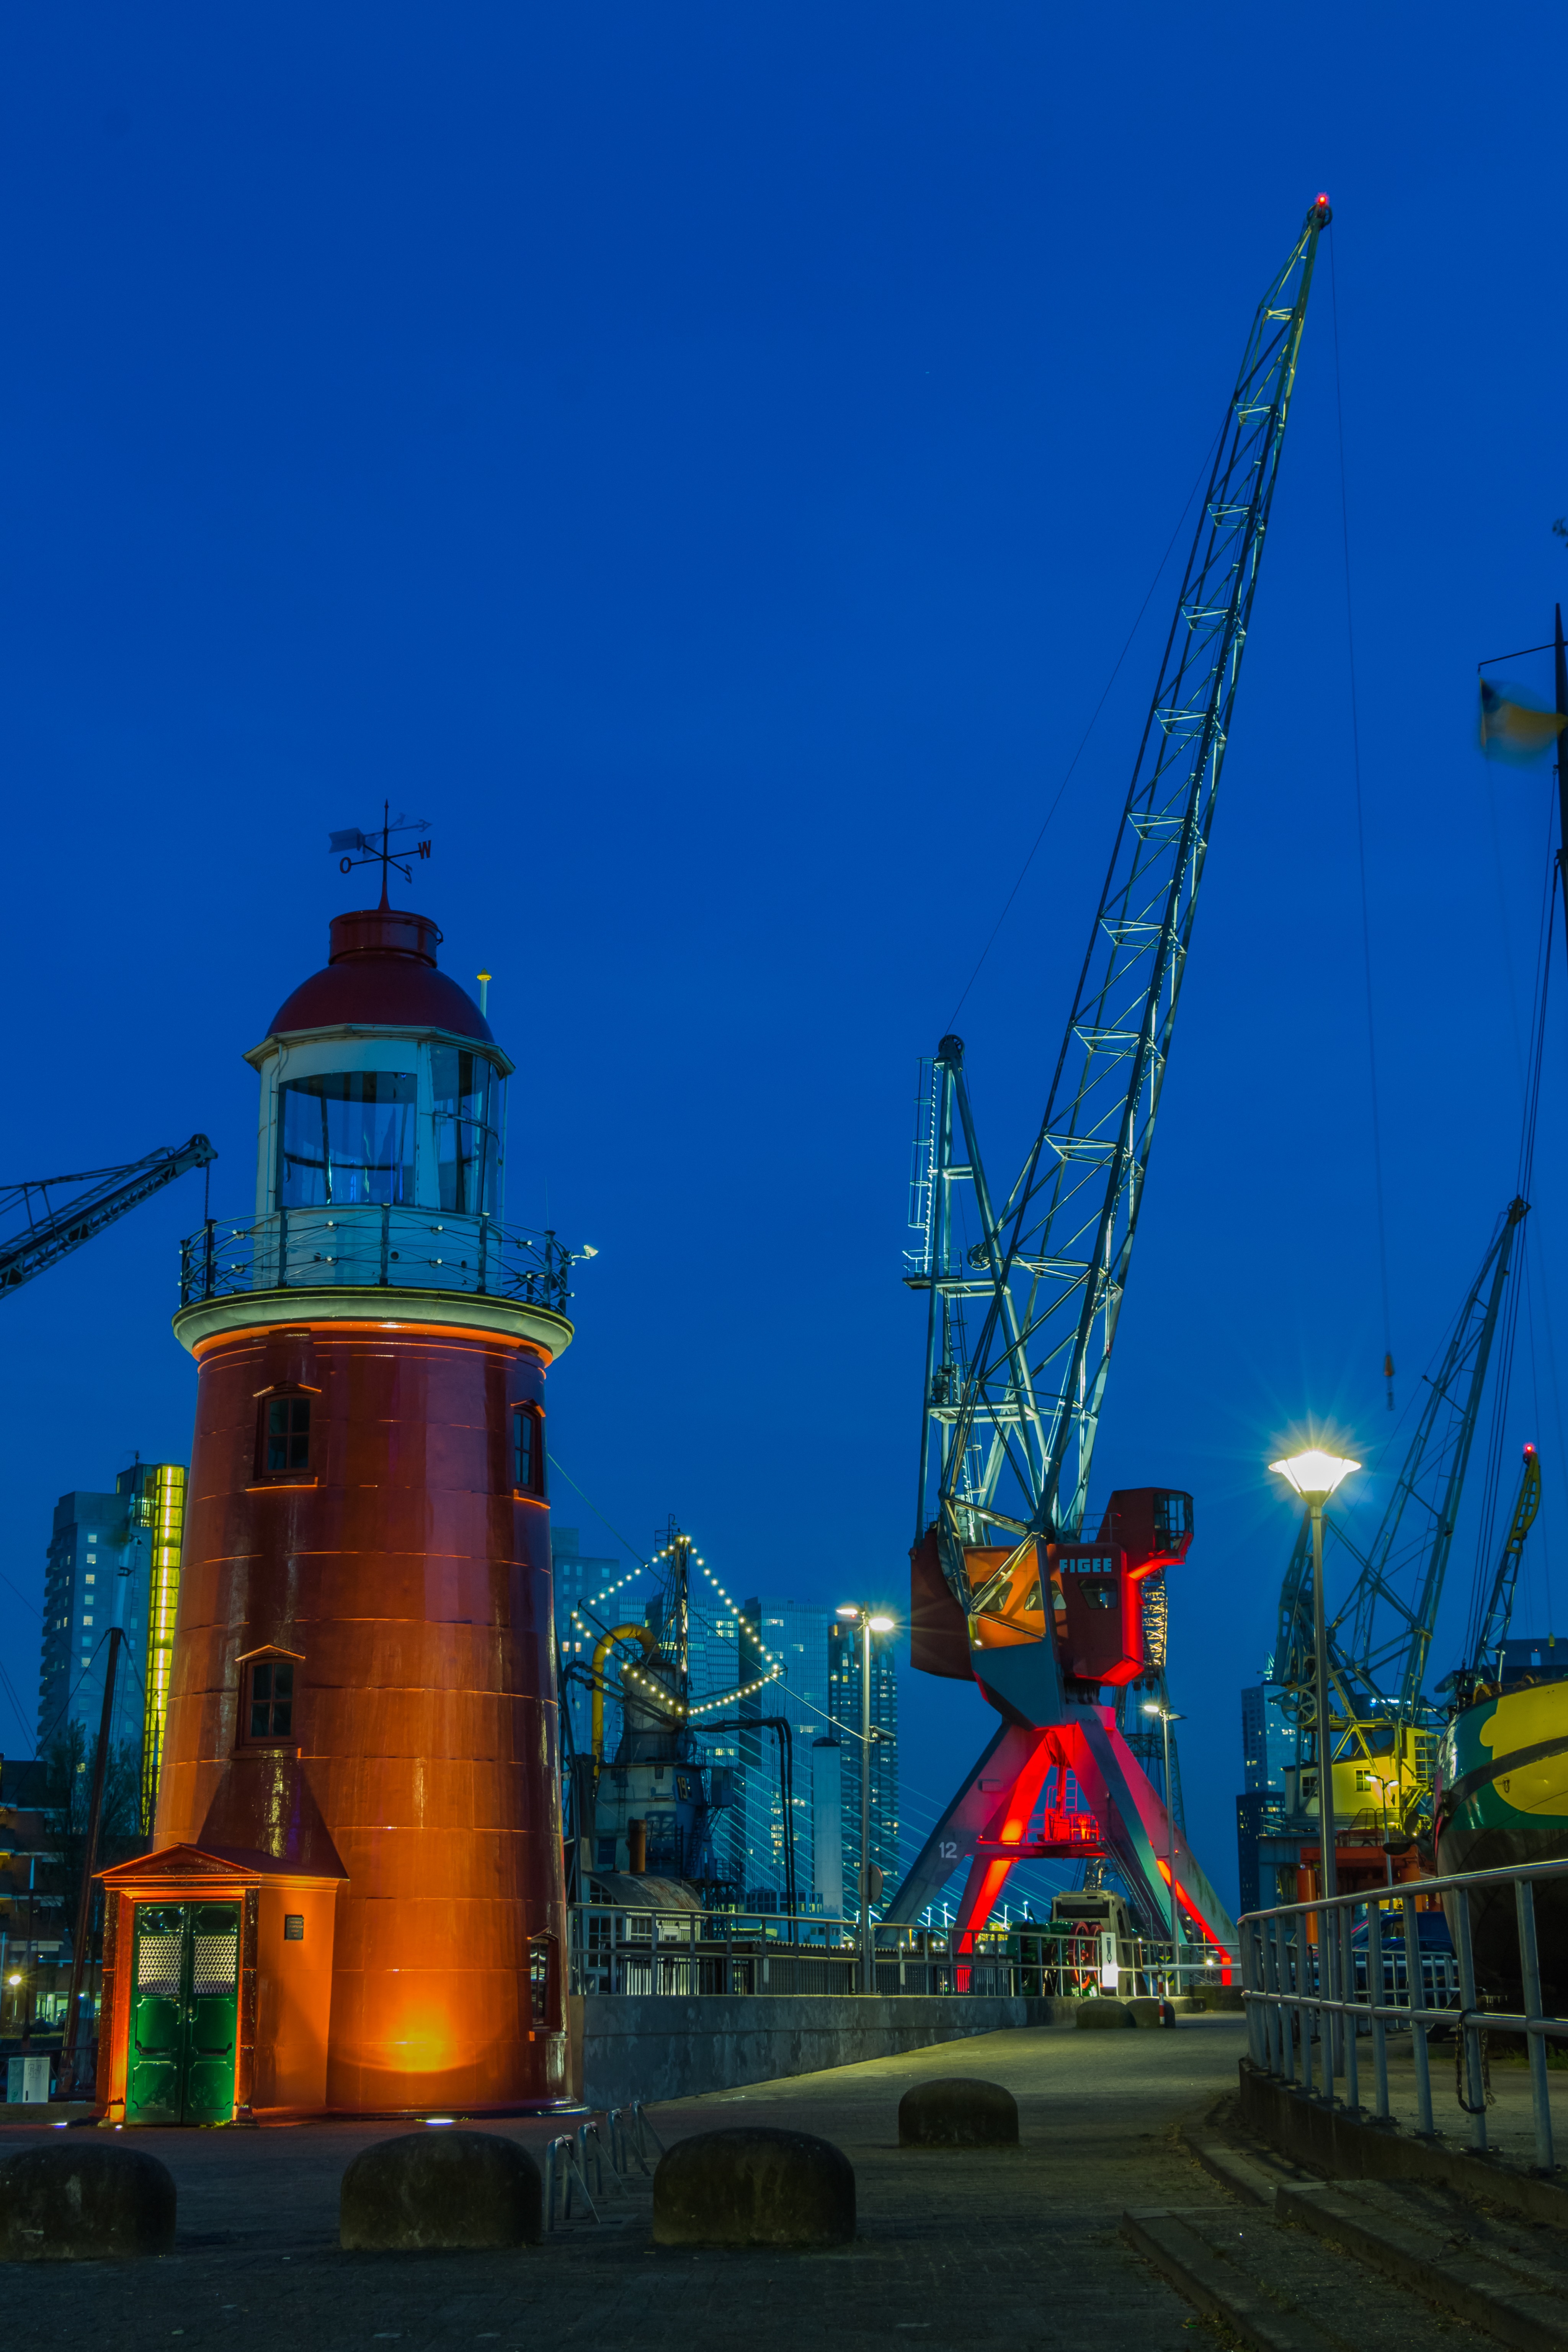
lighthouse, vehicle, tower, port, at night, netherlands, rotterdam, infrastructure, crane, construction equipment, offshore drilling